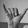
ASL letter: Y